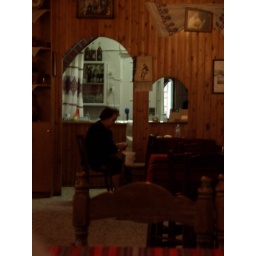
When we ordered our food, this old duck sat and peeled our spuds whilst watching the TV in the res